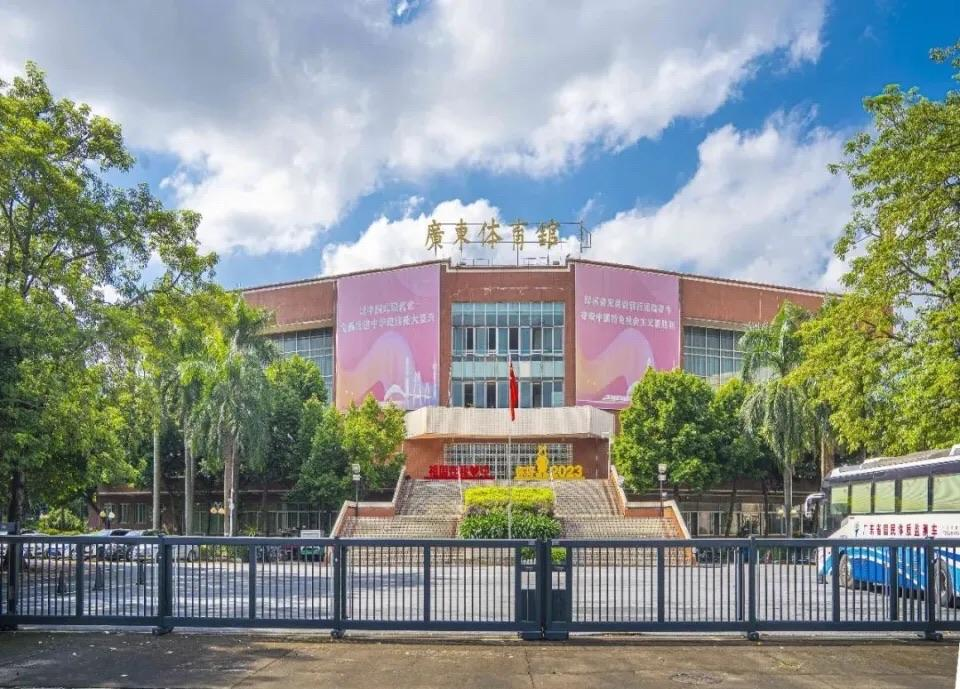
地标名称：广东省二沙体育训练中心
所在城市：广州市·越秀区